Ravenelle Hours

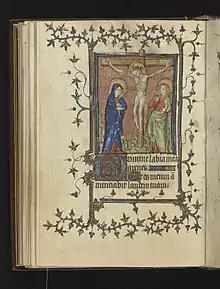
Folio 102v (the Crucifixion)

The Ravenelle Hours, or the Book of Hours of Johannete Ravenelle (Uppsala, UUB ms C517e), is a 15th-century book of hours made in Paris, France and kept in Uppsala University Library, Sweden. It belonged to Johannete Ravenelle, probably a middle-class woman, and was made by the so-called Ravenelle Painter. It has been dated to 1400–1405. Both stylistically and in subject matter it is a typical representative of books of hours made in Paris at this time. Its decoration includes 14 miniatures as well as other decorative elements. It is not known how the book came to Sweden; it was bought by Uppsala University Library from a private collector in 1953. It is bound in a binding from the turn of the twentieth century.